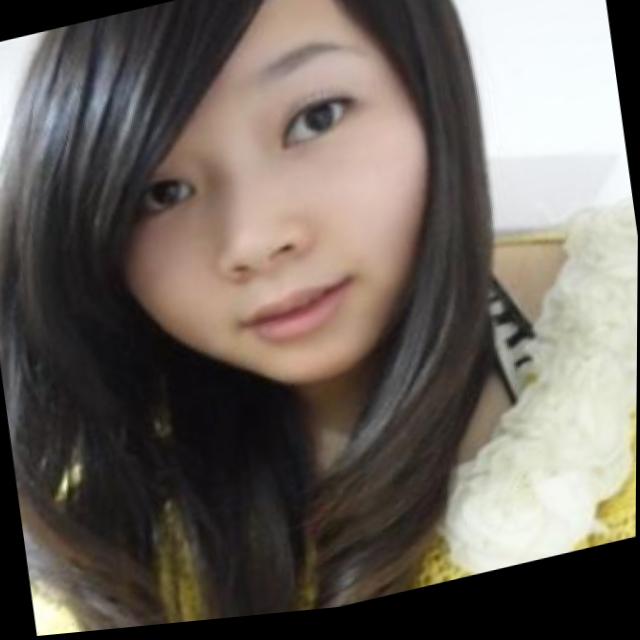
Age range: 21-44